Parliament

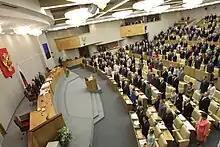
State Duma of the Federal Assembly of Russia

The term "sejm" comes from an old Polish expression denoting a meeting of the populace. The power of early sejms grew between 1146 and 1295, when the power of individual rulers waned and various councils grew stronger. Since the 14th century irregular sejms (described in various Latin sources as "contentio generalis, conventio magna, conventio solemna, parlamentum, parlamentum generale, dieta") have been convened by Poland's monarchs. From 1374, the king had to receive permission from that assembly to raise taxes and the 1454 Nieszawa Statutes granted the szlachta (nobles) unprecedented concessions and authority. The General Sejm (Polish "sejm generalny" or "sejm walny"), first convoked by the John I Albert in 1493 near Piotrków, evolved from earlier regional and provincial meetings called "sejmiks". Simultaneously, the Senate was founded on the earlier "curia regis", convened at the king's discretion. Hence, the year 1493 marked the beginning of a bicameral legislative body of government. With the subsequent development of Polish Golden Liberty in the next several decades, the Sejm's powers systematically increased. Poland was among the few countries in Europe where the parliament played an especially important role in its national identity as it contributed to the unity of the nation and the state.